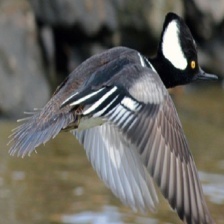
Species: HOODED MERGANSER
Scientific name: LOPHODYTES CUCULLATUS